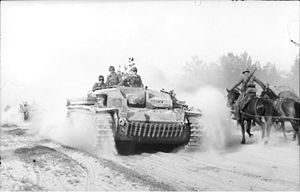
Operation Barbarossa / Årsager til det tyske nederlag i Operation Barbarossa / Vejret
Tyske kampvogne i russisk vinter.
Operation Barbarossa, oprindeligt kaldt Operation Fritz, var kodenavnet for Nazi-tysklands invasion af Sovjetunionen under 2. verdenskrig. Angrebet begyndte den 22. juni 1941. Over 4,5 millioner af Aksemagternes soldater invaderede Sovjetunionen over en 2.900 km lang front. Operationen var opkaldt efter kejser Frederik Barbarossa af det Tysk-romerske rige, som var leder af det 3. korstog i det 12. århundrede. Planlægningen for Operation Barbarossa startede 18. december 1940; de hemmelige militære forberedelser og selve operationen varede fra foråret 1941 til vinteren 1941.